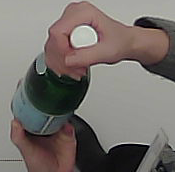
Product: sanpellegrino_water